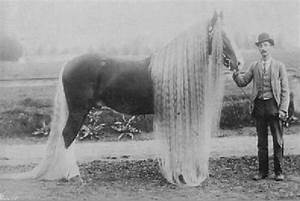
Label: horse